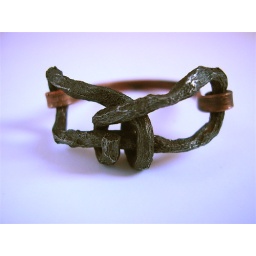
Copper and a &amp;quot;ripe&amp;quot; rusty steel link from a chain found in a nearby car park